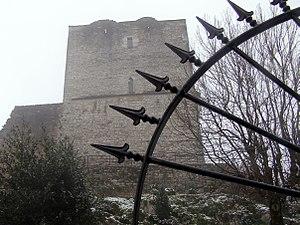
Tour médiévale (ancien donjon du château du XI°)
Cet article recense les monuments historiques de l'Isère, en France.
Morestel est une commune française située dans le département de l'Isère, en région Auvergne-Rhône-Alpes et, autrefois rattachée à l'ancienne province du Dauphiné.